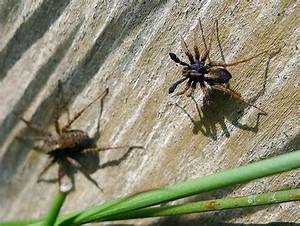
Label: ragno